Click It or Ticket

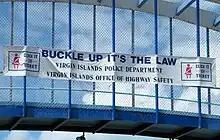
Click It or Ticket-sponsored banner in the U.S. Virgin Islands

Before 1980, usage of seat belts in the United States lingered around 11% despite volunteer and educational campaigns at local, county, and state levels. Between 1980 and 1984, individual organizations, public education programs, incentives and policy changes strove to increase the use of seat belts. However, these efforts failed to significantly affect usage in large, metropolitan areas, and by the end of the effort national seat belt usage had reached only 15%.